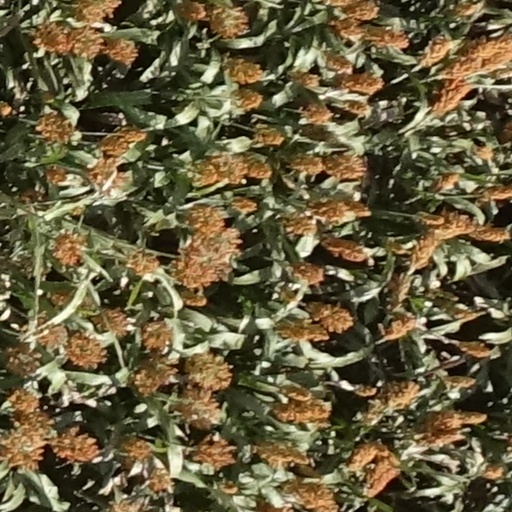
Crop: sorghum